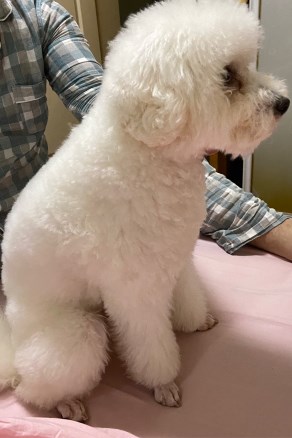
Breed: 3083-n000117-Bichon_Frise